Dory (Finding Nemo)

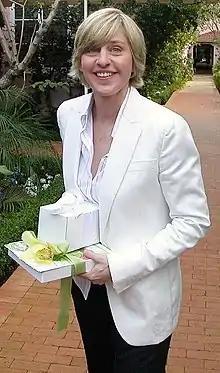
Ellen DeGeneres voiced Dory.

Dory has become the most popular character in the "Finding Nemo" franchise. Her cheerful and ditzy personality, as well as her comedic moments, proved very popular with audiences. Dory has also been praised for her sympathetic, dramatic moments, particularly when she attempts to sympathize with a depressed Marlin before he leaves her after failing to rescue Nemo before his supposed 'death'.